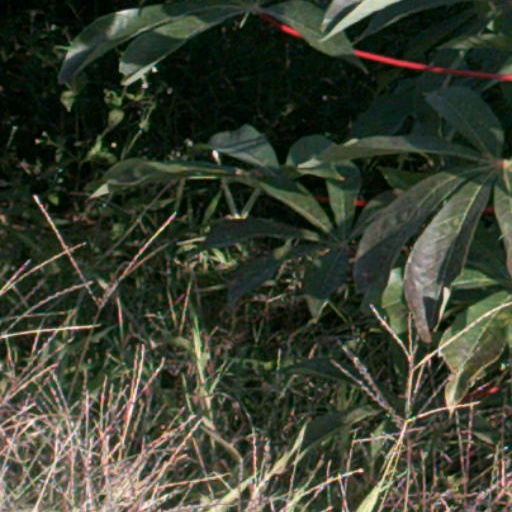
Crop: cassava